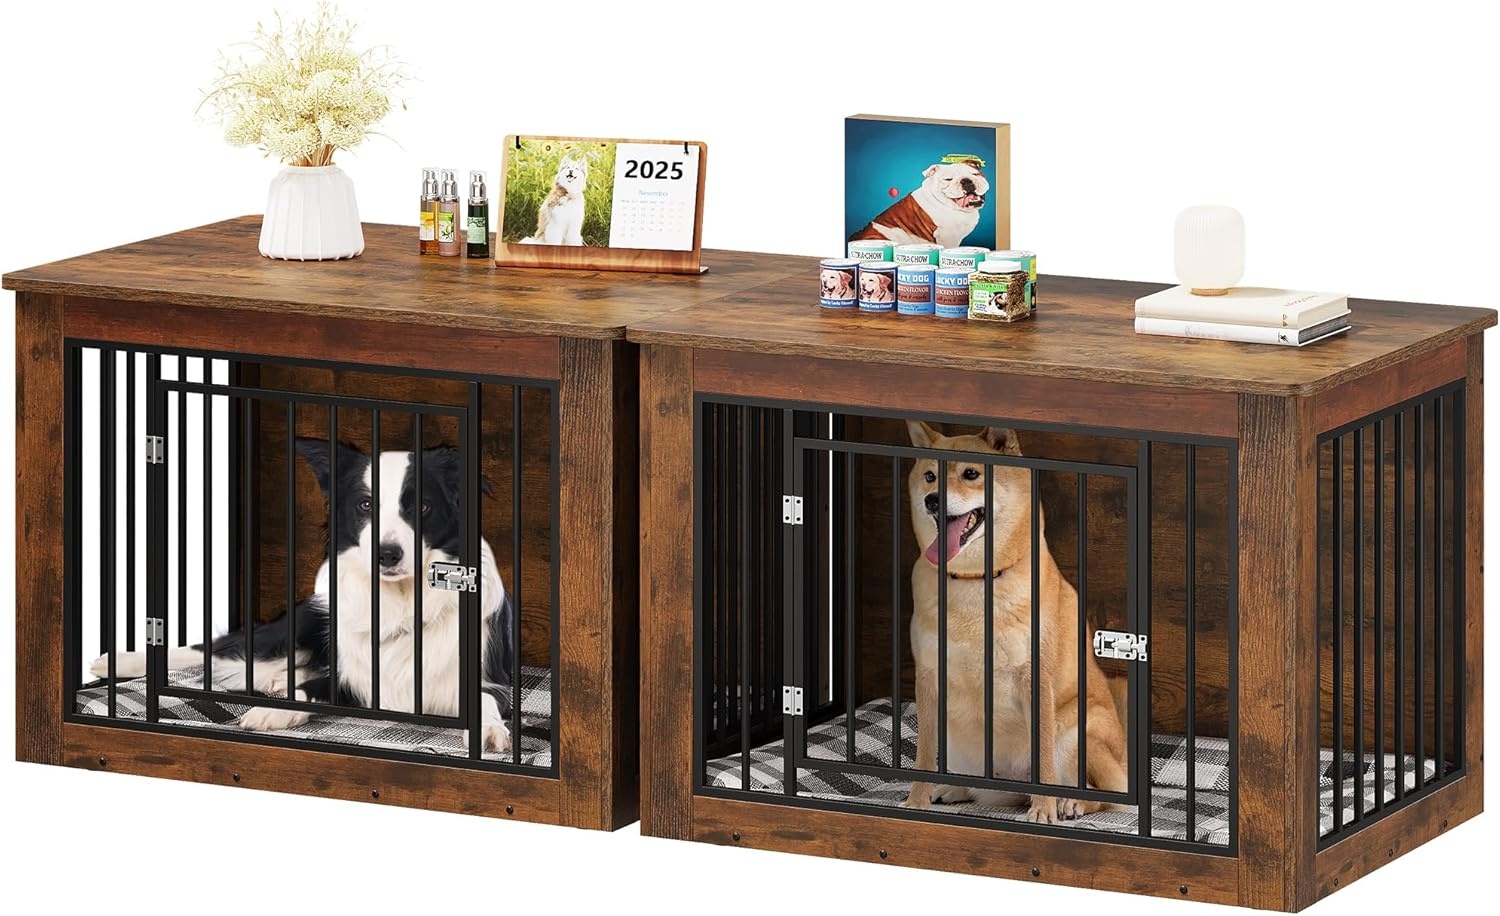
YITAHOME 76 Inch Double Dog Crate Furniture, XXL Dog Crate Furniture for 2 Dogs, Side End Table, Waterproof, Safety Corners, 2-in-1 Iron-Wood Fusion Dog Kennel Furniture for 2 Large Dogs,Rustic Brown
Overview Brand : YITAHOME Product Dimensions : 76"L x 24"W x 26.8"H Specific Uses For Product : Indoor Special Feature : Waterproof Included Components : Stand About this item Versatile Stability: The YITAHOME double dog crate furniture adjustable feet pads that adapt to various floor surfaces for maximum stability; Perfectly designed for large dogs up to 80 lbs, providing a secure environment that remains stable even on uneven floors Iron-Wood Fusion: The dog crate furniture for 2 dogs combines a 15mm square tube and 15mm chipboard for added solidity and durability; This fusion promotes both strength and aesthetic appeal; The rustic brown finish blends well with any home decor, making it a versatile addition to your living space 2-in-1 Design: The large dog kennel serves as a functional side table that also doubles as a cozy resting space for your pet and stylish furniture piece; Its innovative design saves space and adds a unique element to your home decor, blending utility and style Thoughtful Design: The YITAHOME large dog kennel furniture rounded table corners for safety as well as a waterproof, easy-to-clean tabletop; A back panel is included to prevent wall scratches, resulting in a pristine environment Quality Steel Construction: The double dog crate robust door lock of this dog crate is made from high-quality steel to resist dog bites. The heavy-duty steel tube structure guarantees durability; Assembly is simple with a manual instructions
Brand: YITAHOME
Category: Animals & Pet Supplies > Pet Supplies > Pet Carriers & Crates > Furniture-Style Crates